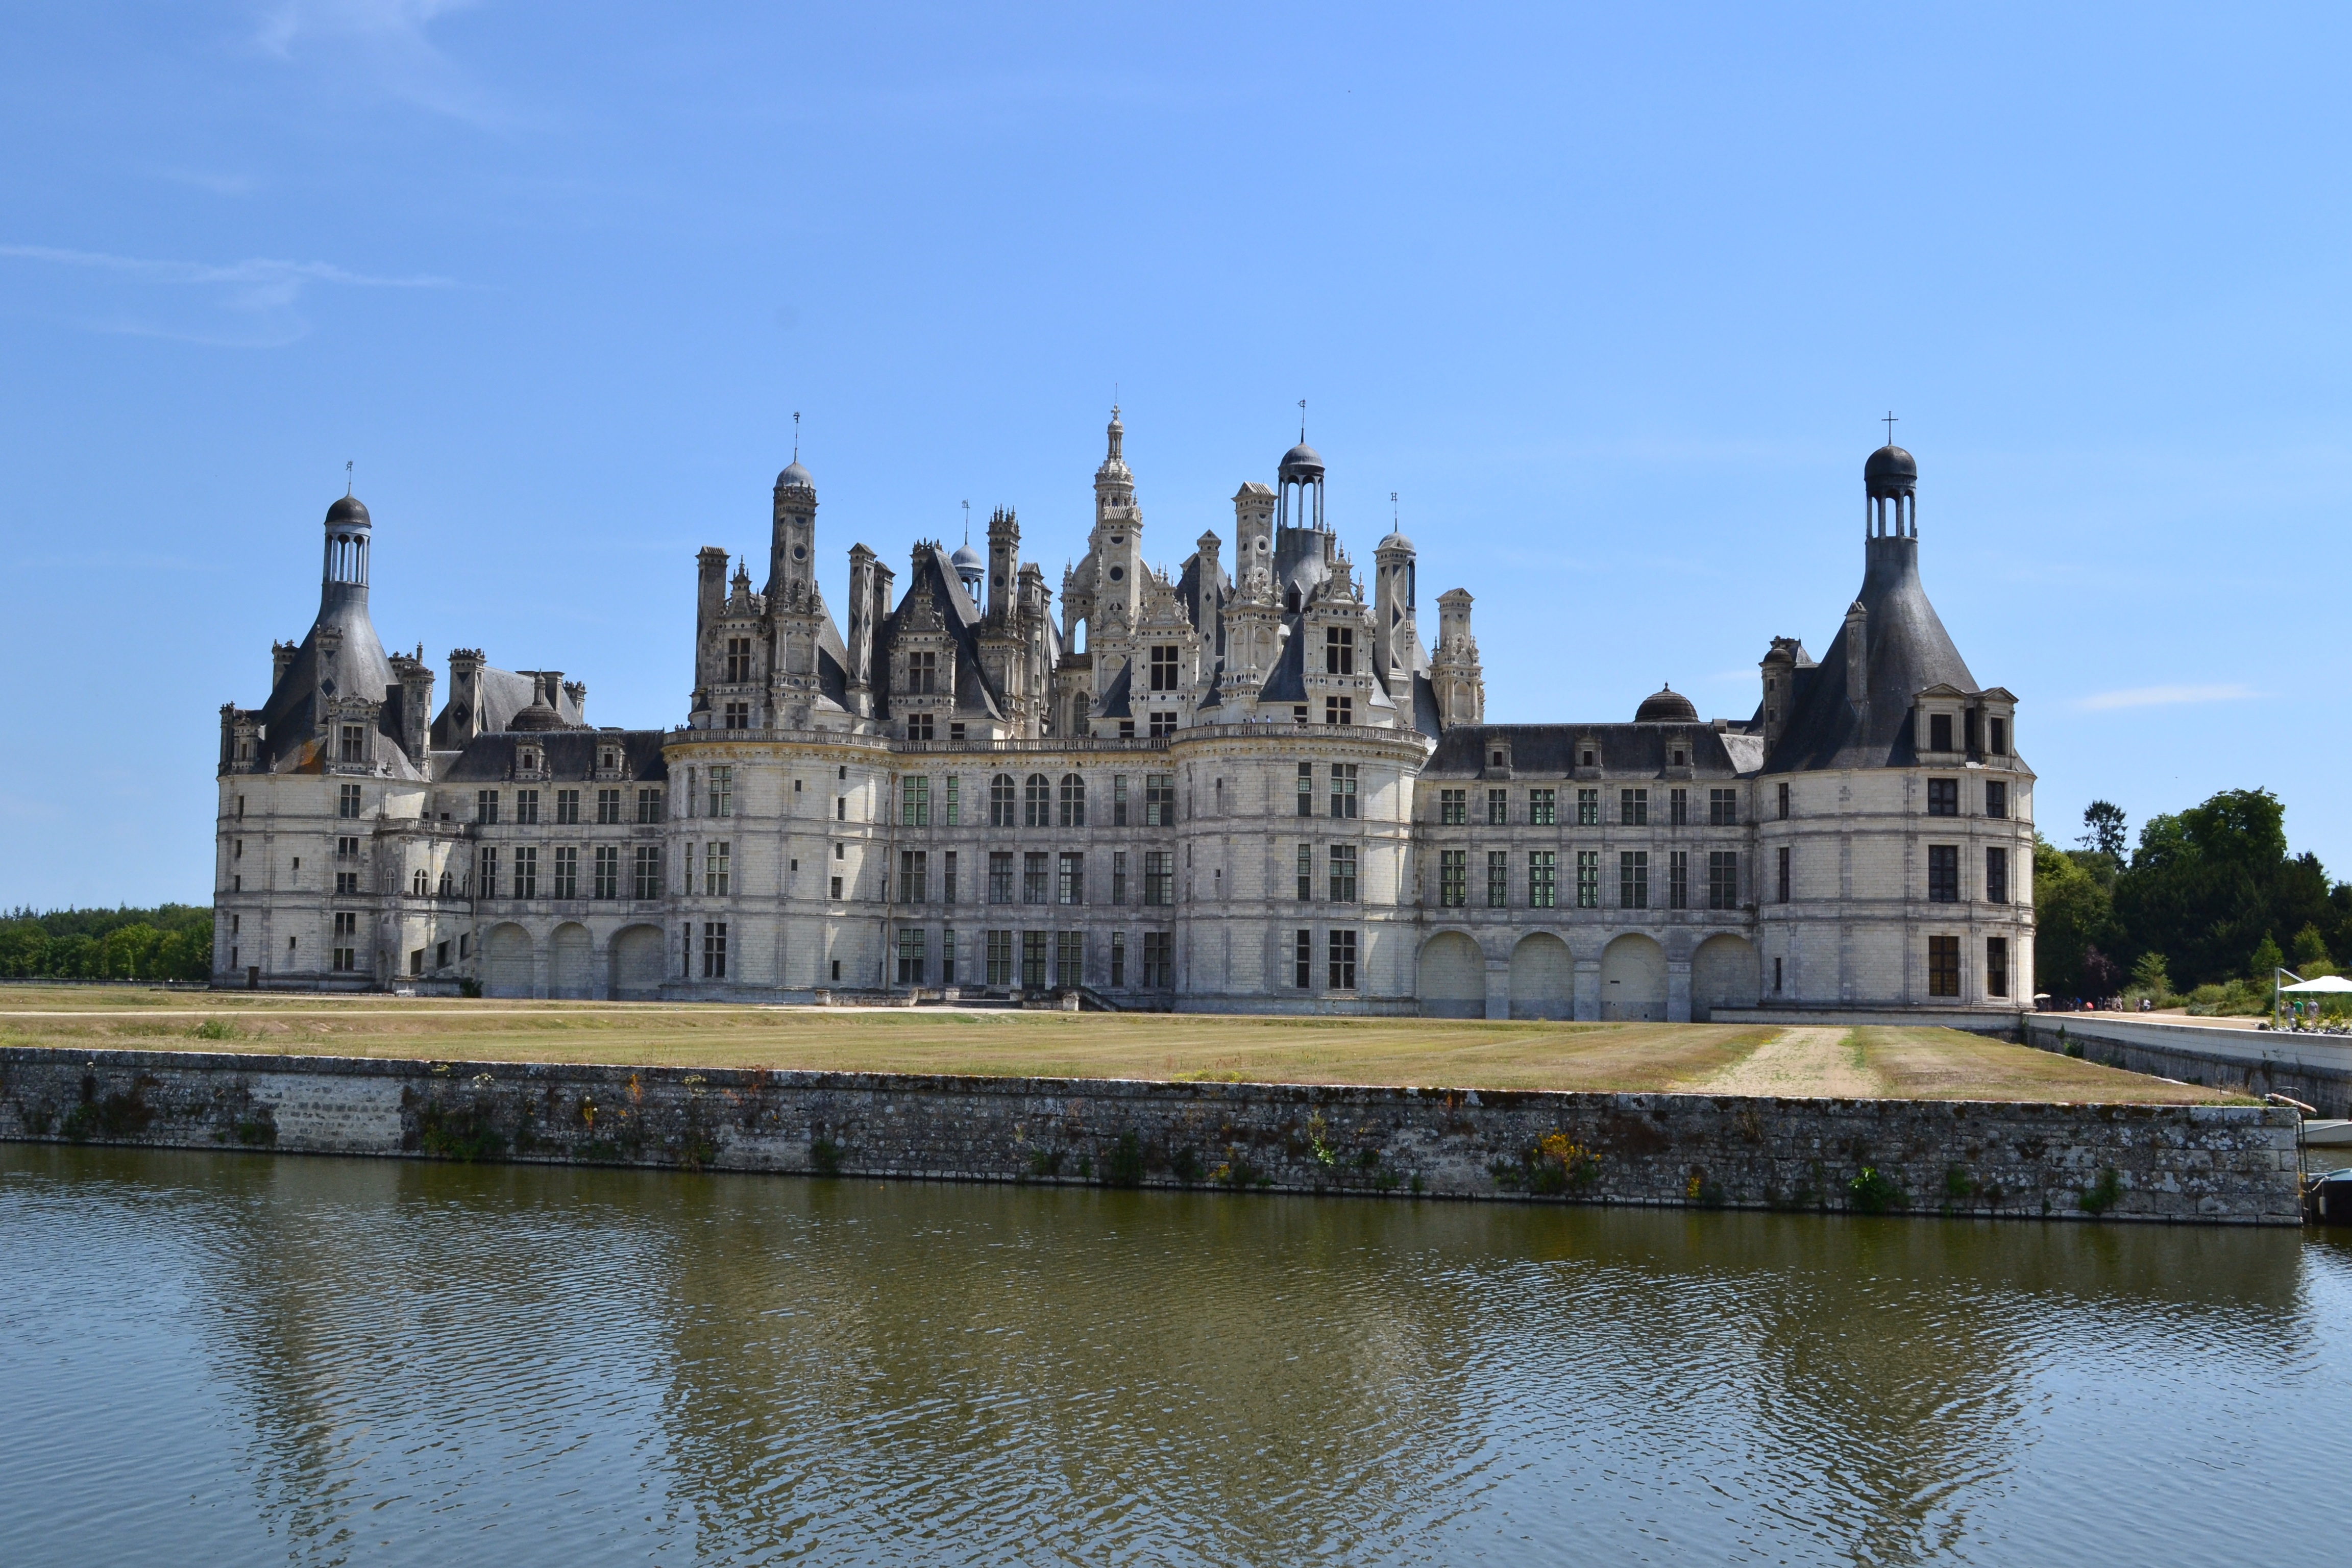
architecture, building, chateau, palace, france, reflection, castle, landmark, tourism, waterway, renaissance, estate, chambord, moat, loire valley, royal castle, tours, stately home, chateau de chambord, historic site, water castle